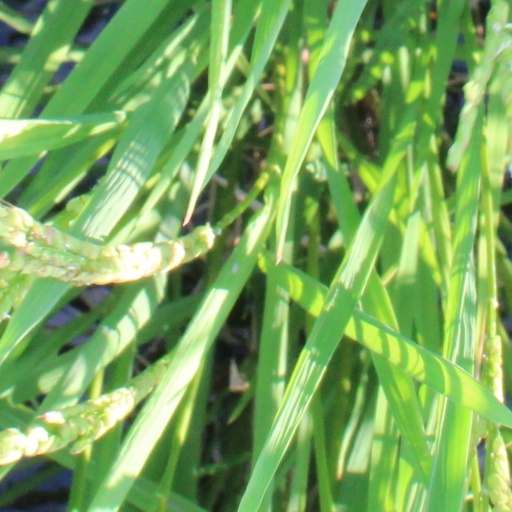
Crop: rice